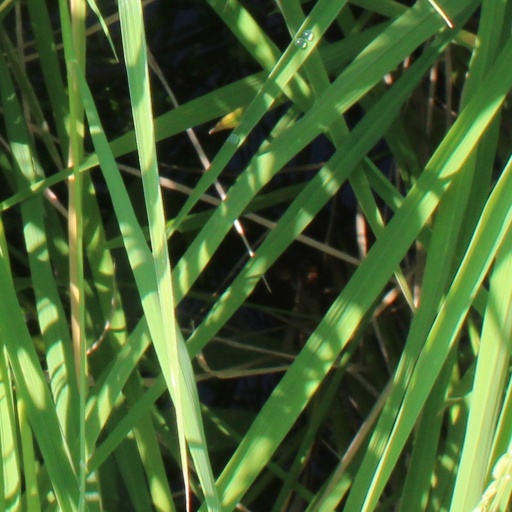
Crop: rice